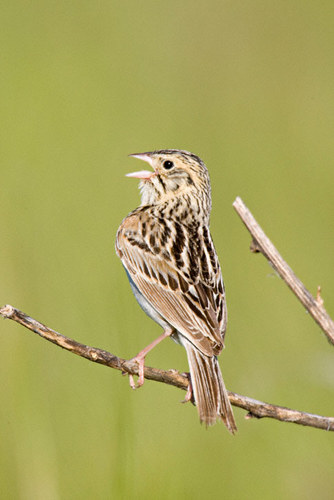
this bird has a small beak and brown and white feathers.
small bird with pointy peach colored small beak, dark and light brown striping throughout body, and light brown head.
this is a brown and black bird with a pointy beak.
this bird is mostly light brown with dark brown wingbars and secondaries.
a small bird with a small beak with an intricate feather pattern that has white black and yellow feathers.
this brown spotted bird has a white belly and breast, a curved downward beak, and a relatively small head.
a black and brown body bird with a head averagely sized in comparison to the body.
small bird with alternating shades of browns on wings.
this bird has a brown crown, brown primaries, and a brown throat.
brown and white pattern on the wings, crown and head, with a white throat and peach curved beak.
Species: Baird Sparrow